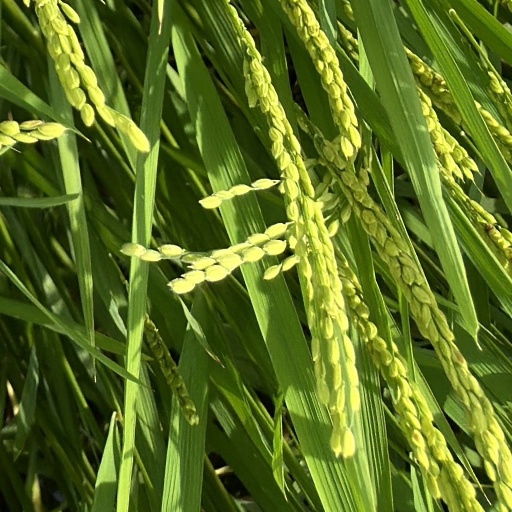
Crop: rice